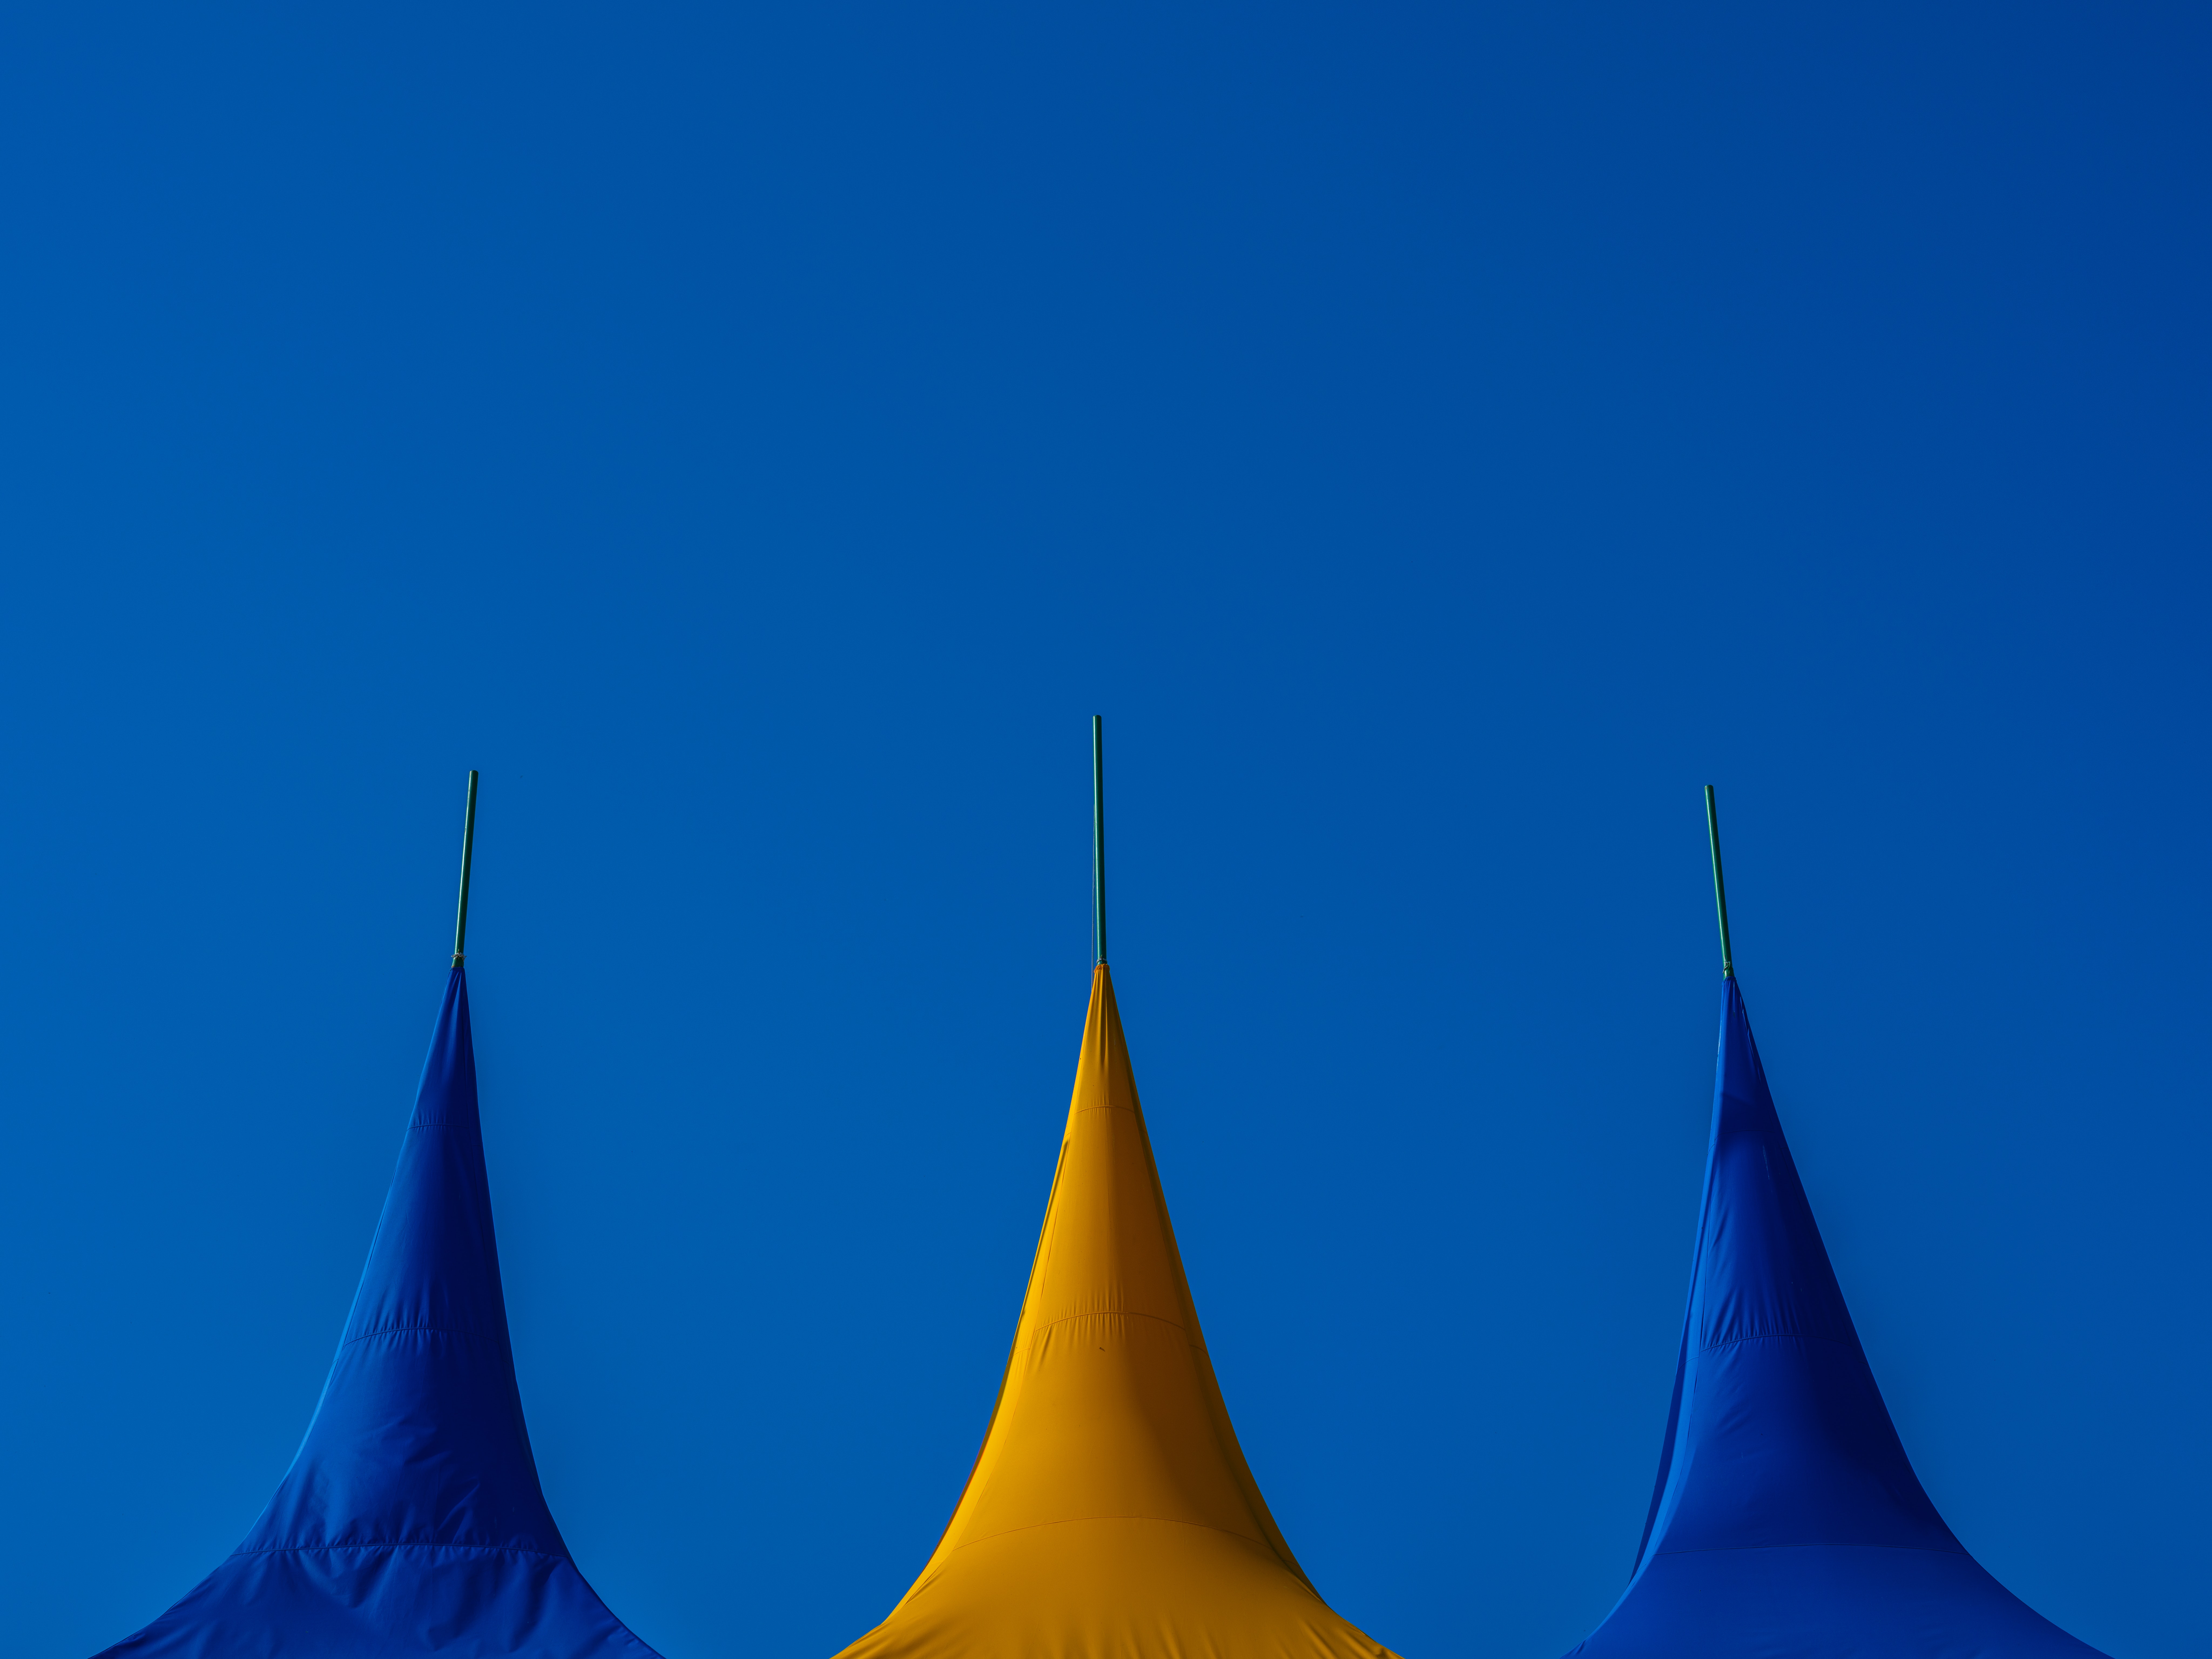
natural, blue, azure, sky, line, symmetry, electric blue, Tints and shades, font, graphics, graphic design, magenta, slope, wind, pattern, brand, horizon